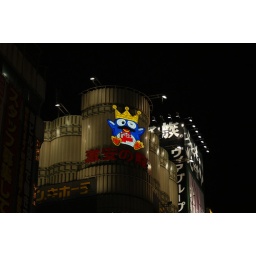
An electronic sign in Shinjuku in Tokyo, Japan depicting a cute penguin wearing a crown. No idea what it is for!